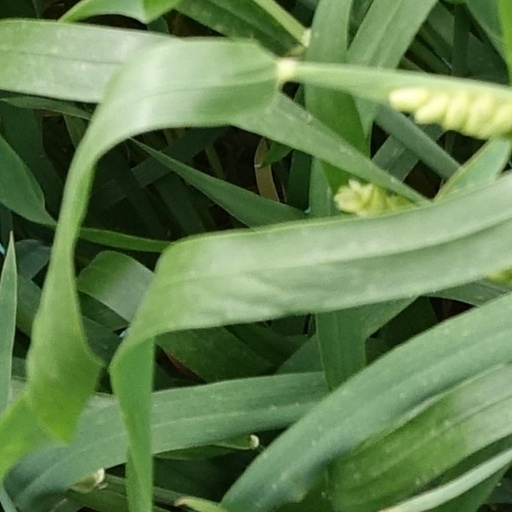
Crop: wheat